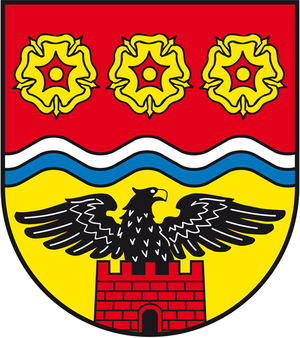
Loitsche-Heinrichsberg est une commune allemande située dans le land de Saxe-Anhalt et l'arrondissement de la Börde.